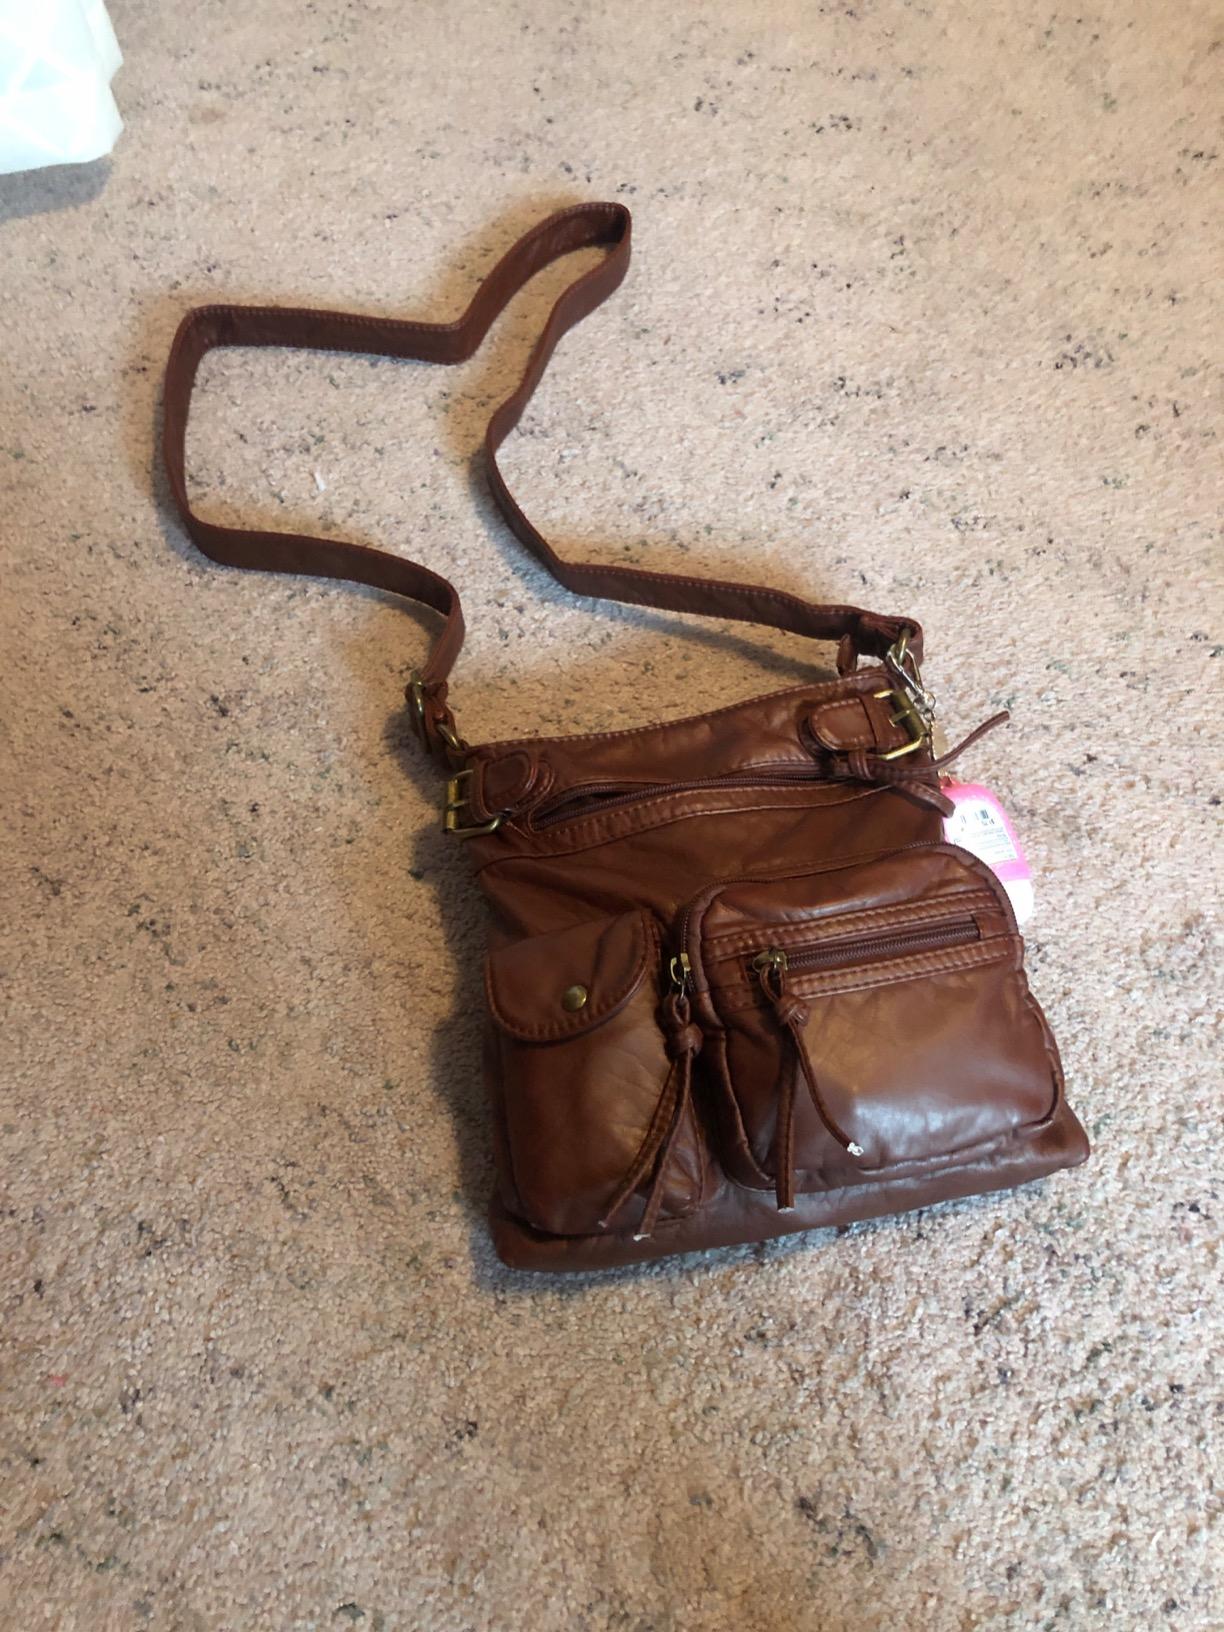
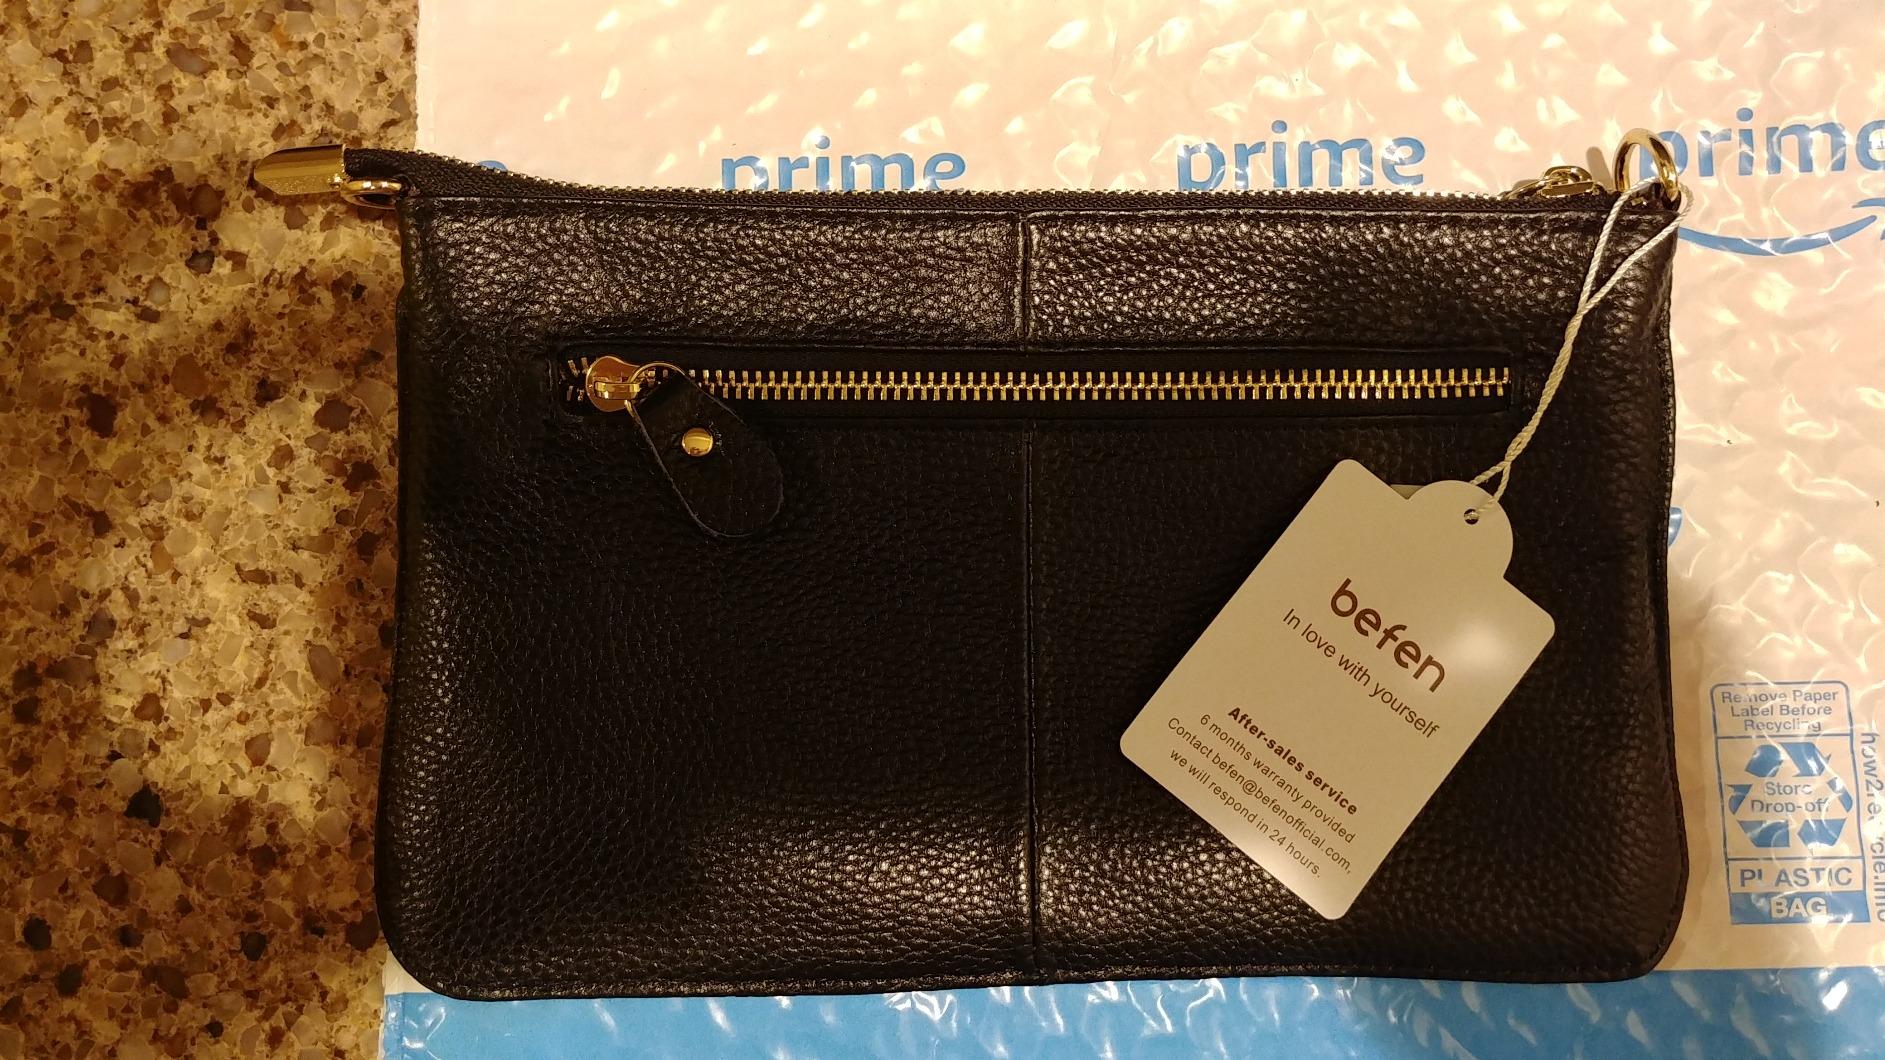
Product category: accessories_handbag
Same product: no